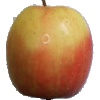
Label: Apple Pink Lady 1